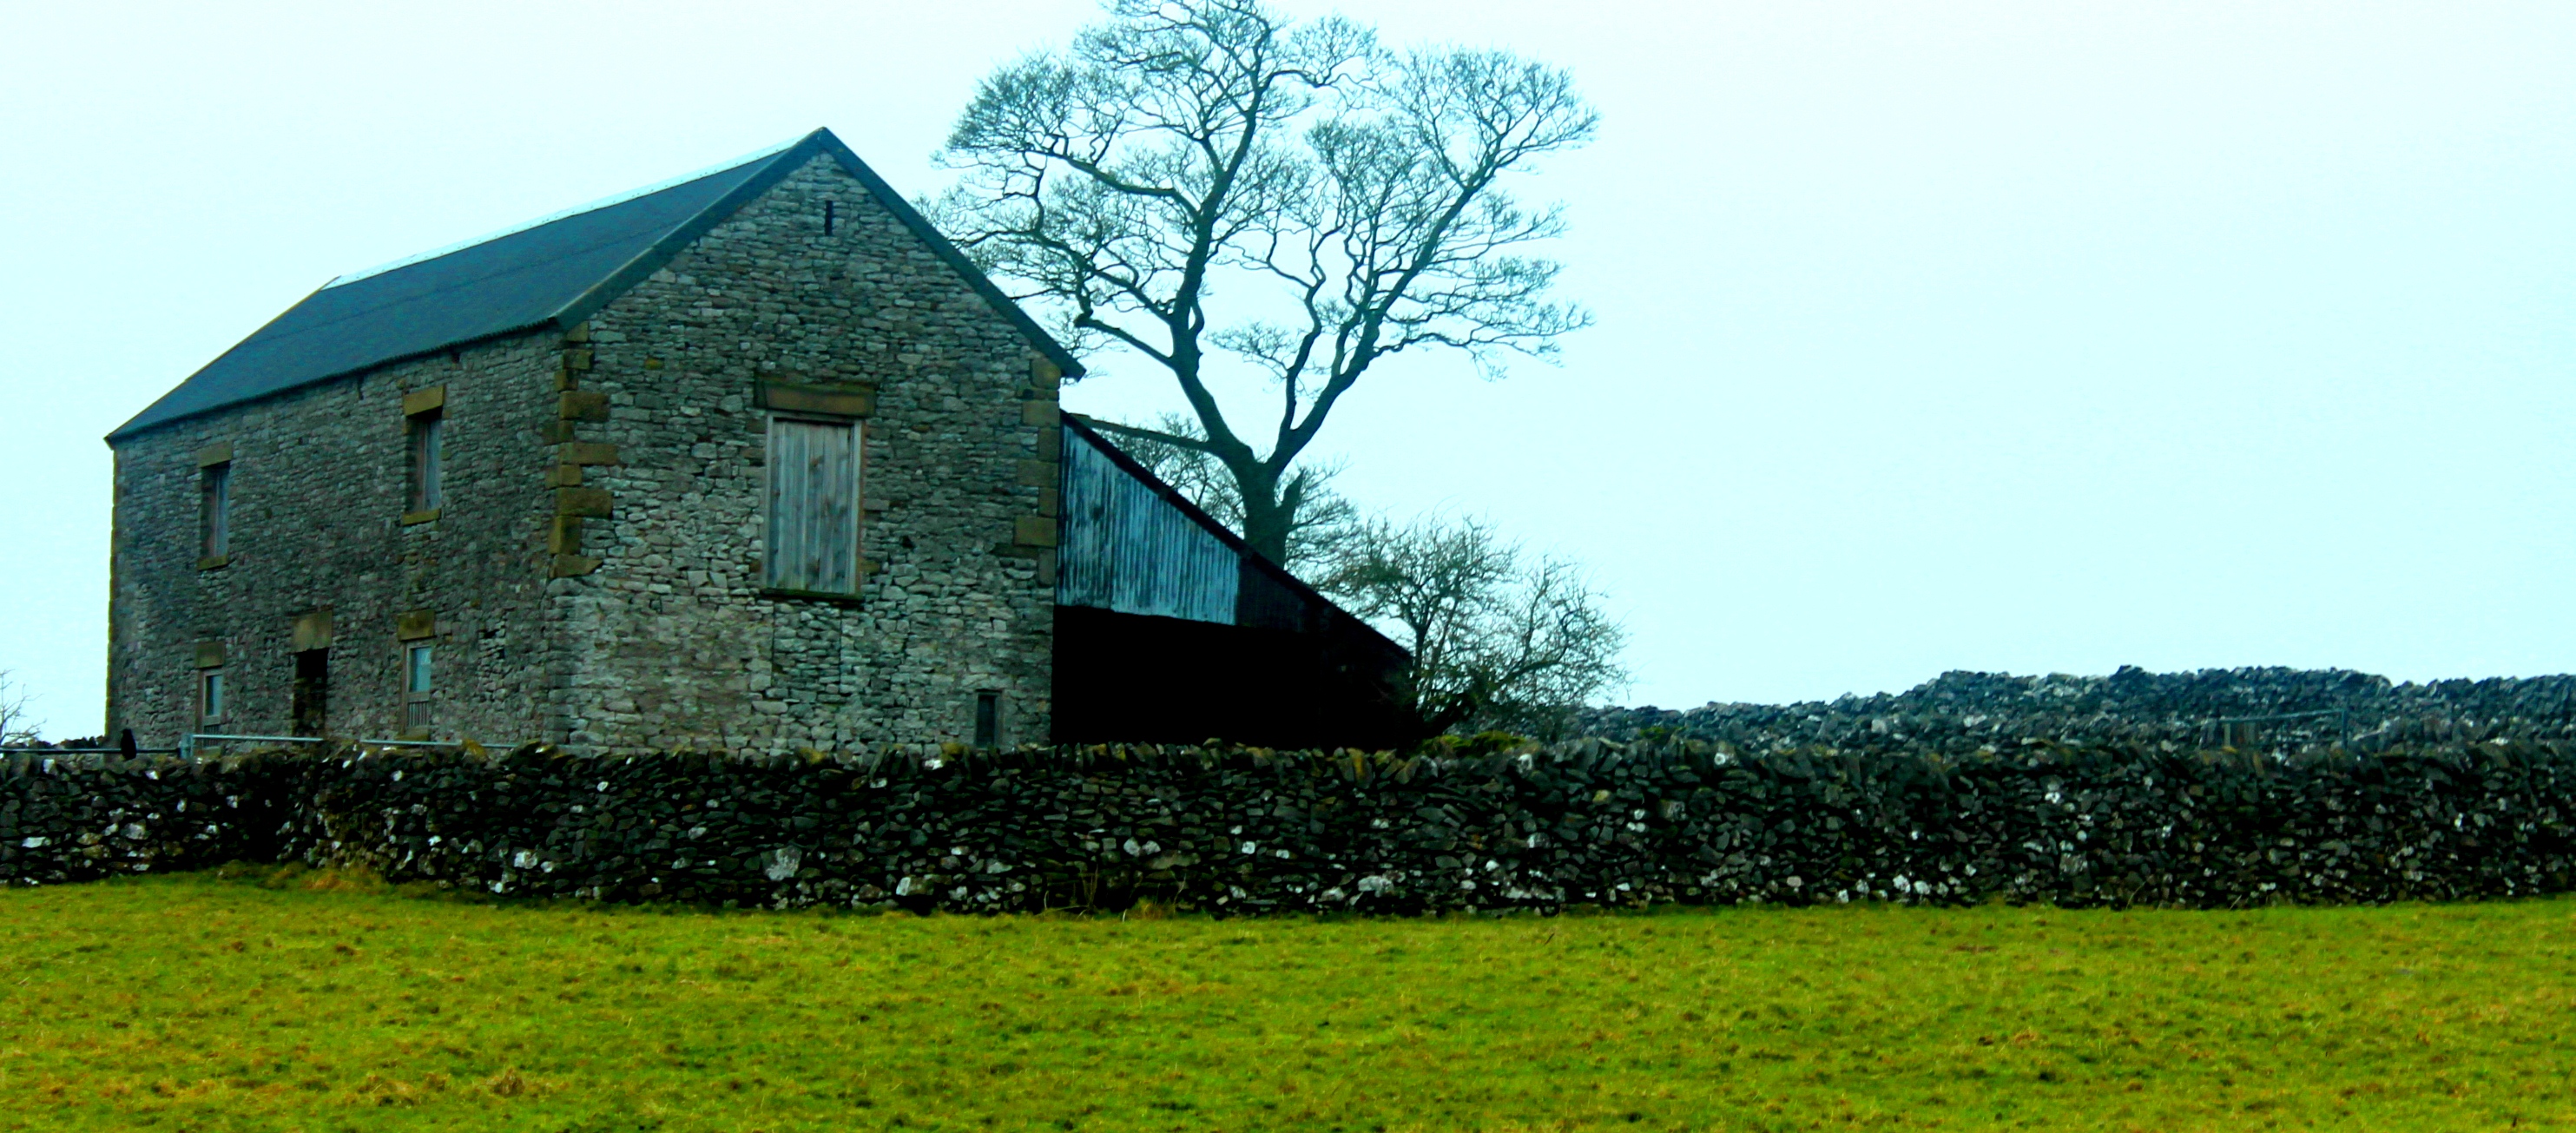
walking, skyline, field, farm, lawn, countryside, house, texture, building, barn, peak, explore, cottage, park, chapel, plain, uk, colour, national, district, lines, 2013, fields, les, derbyshire, patterns, dailyshoot, 365, anawesomeshot, leshaines, haines, rural area, tideswell